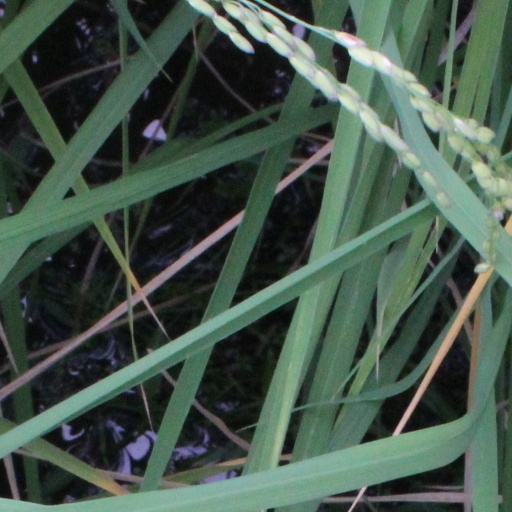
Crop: rice